Quadripoint

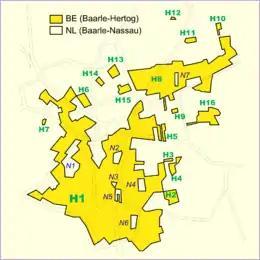
The international boundaries in Baarle between Belgium (dark yellow) and Netherlands (pale yellow), with several enclaves and exclaves

Quadripoints can exist at the meeting of political subdivisions of any type or level. The most common are in the United States and Canada, where the grid-based Public Land Survey System (PLSS) and Dominion Land Surveys (DLS), respectively, resulted in a large number of quadripoints at the corners of survey units such as DLS townships, PLSS townships, sections, and various other gridded subdivisions. The borders of U.S. counties and towns are often defined by survey townships. There are dozens of quadripoints between U.S. counties, hundreds between U.S. municipalities, and indeed thousands (of usually bilateral ones) on the edges of checkerboard-patterned Indian reservations and other federally reserved territories. But of all the quadripoints that exist, the most noted are a few dozen that are situated on international borders, and about a dozen others involve primary national subdivisions (such as provinces or states).